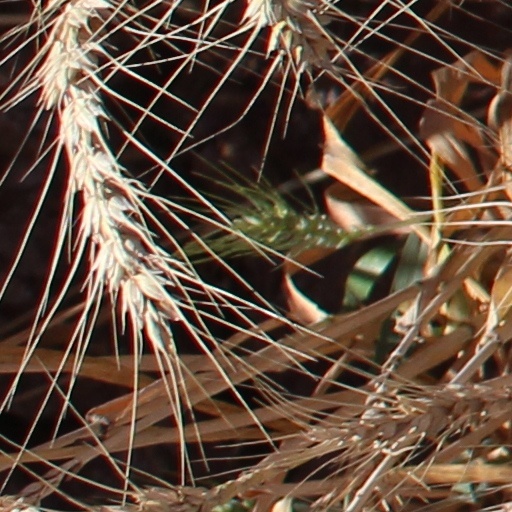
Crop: wheat